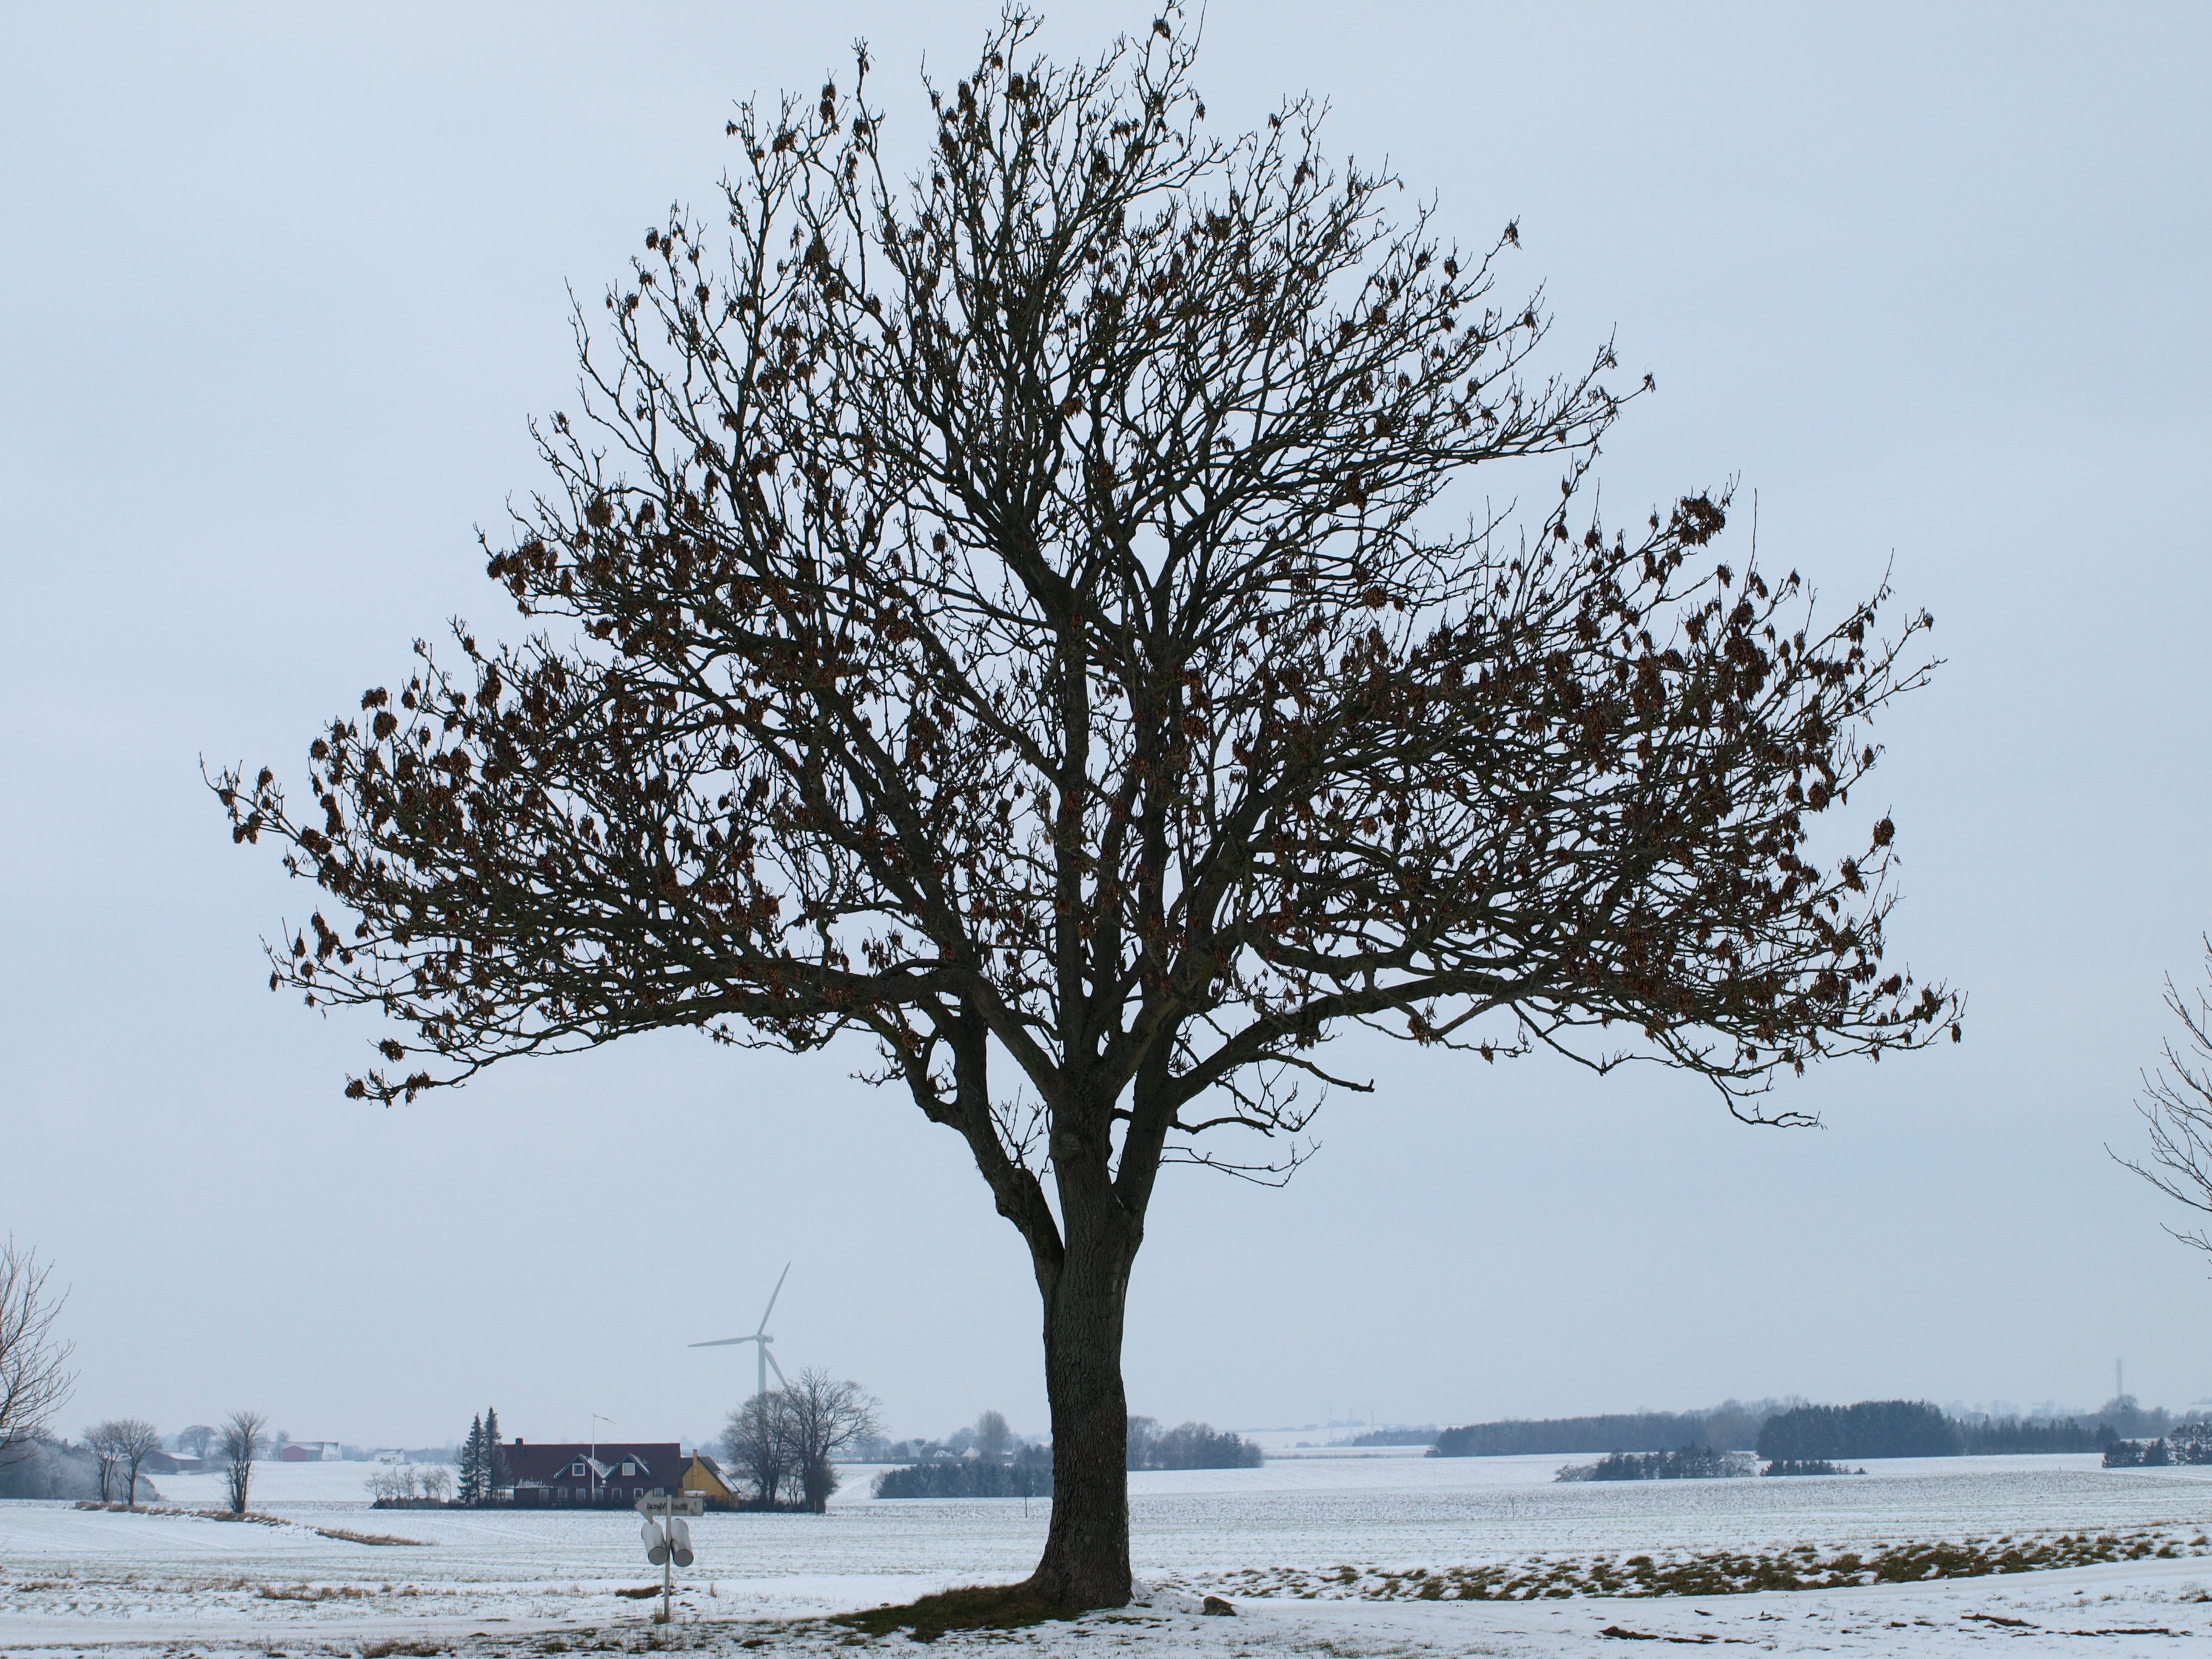
tree, nature, outdoor, branch, snow, winter, plant, white, frost, ice, natural, weather, holiday, season, blue sky, branches, denmark, december, freezing, big tree, atmospheric phenomenon, woody plant